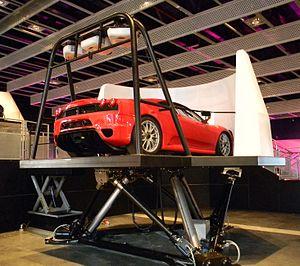
Ferrari World, également connu sous le nom Ferrari Experience, est un parc à thème situé sur l'île de Yas, à Abou Dabi, à proximité du circuit Yas Marina.